Edith Howard Cook

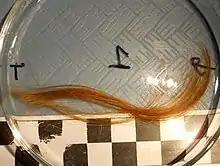
A batch of hairs removed from Edith H. Cook, used to identify her mummified body

A number of genealogical analyses, mapping the exact location of the find, analysis of stable isotope signatures within hair samples, and analysis of DNA extracted from the hair, all point to the mummy being Edith H. Cook.